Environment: lab
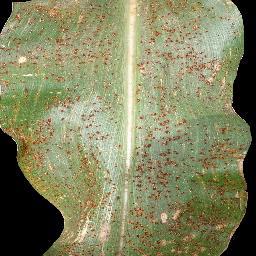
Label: common_rust